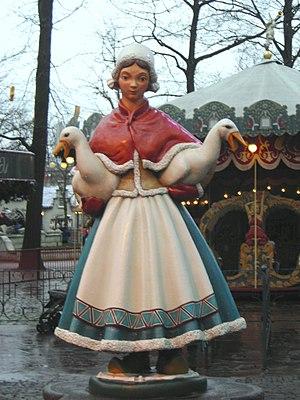
Le parc à thèmes néerlandais Efteling a fondé sa réputation sur les contes et légendes depuis 1952.